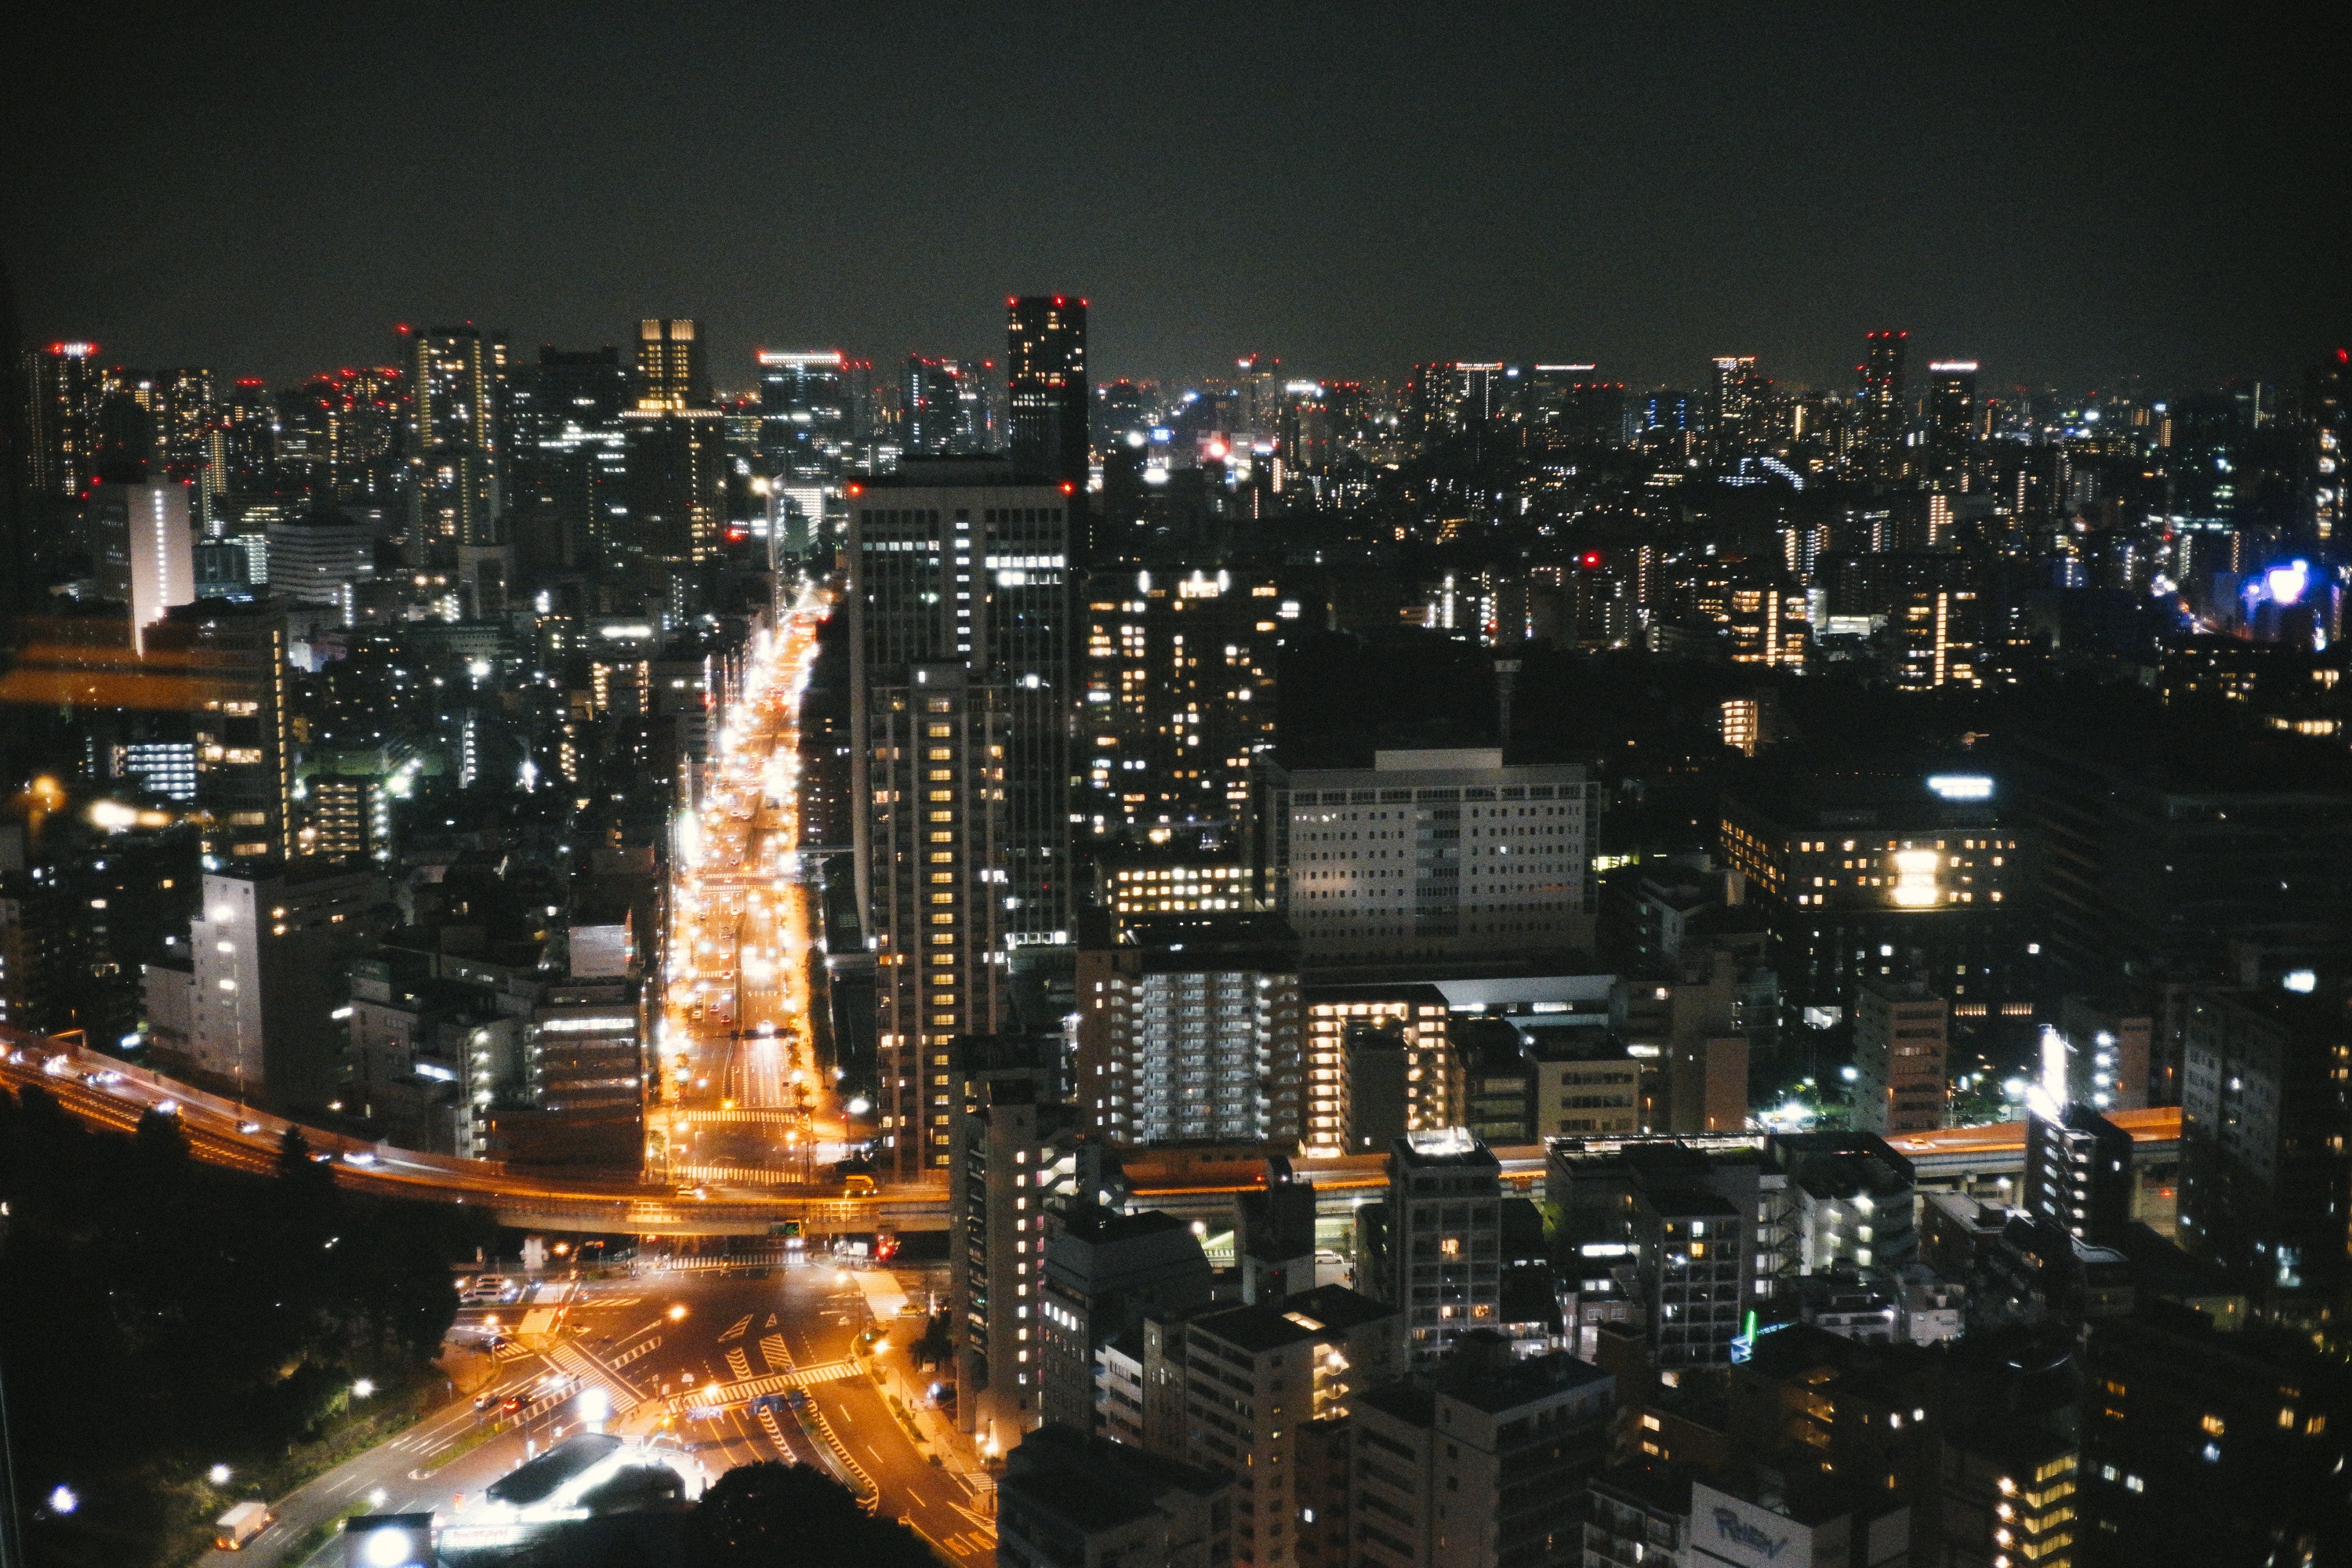
skyline, night, city, skyscraper, cityscape, downtown, dusk, evening, metropolis, urban area, human settlement, metropolitan area